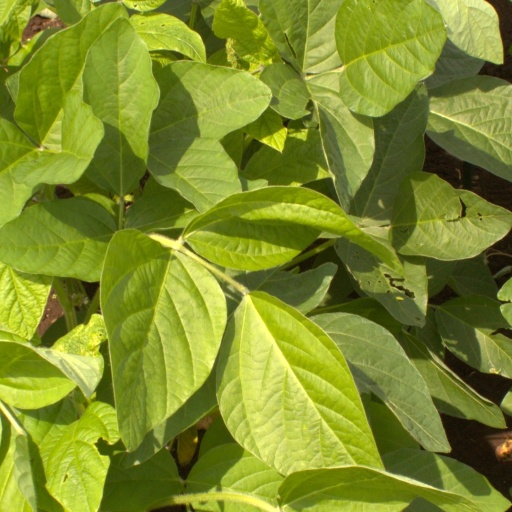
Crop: soybean